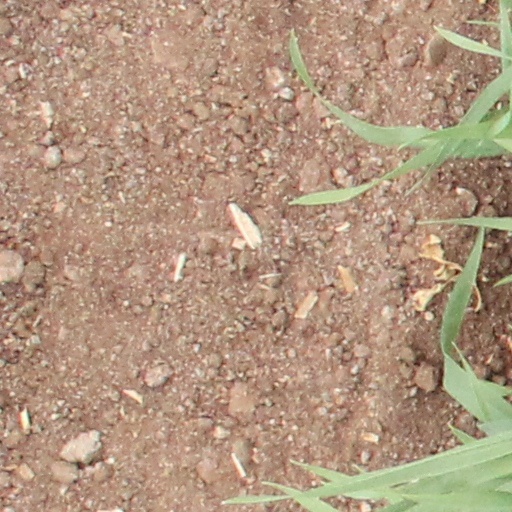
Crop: wheat